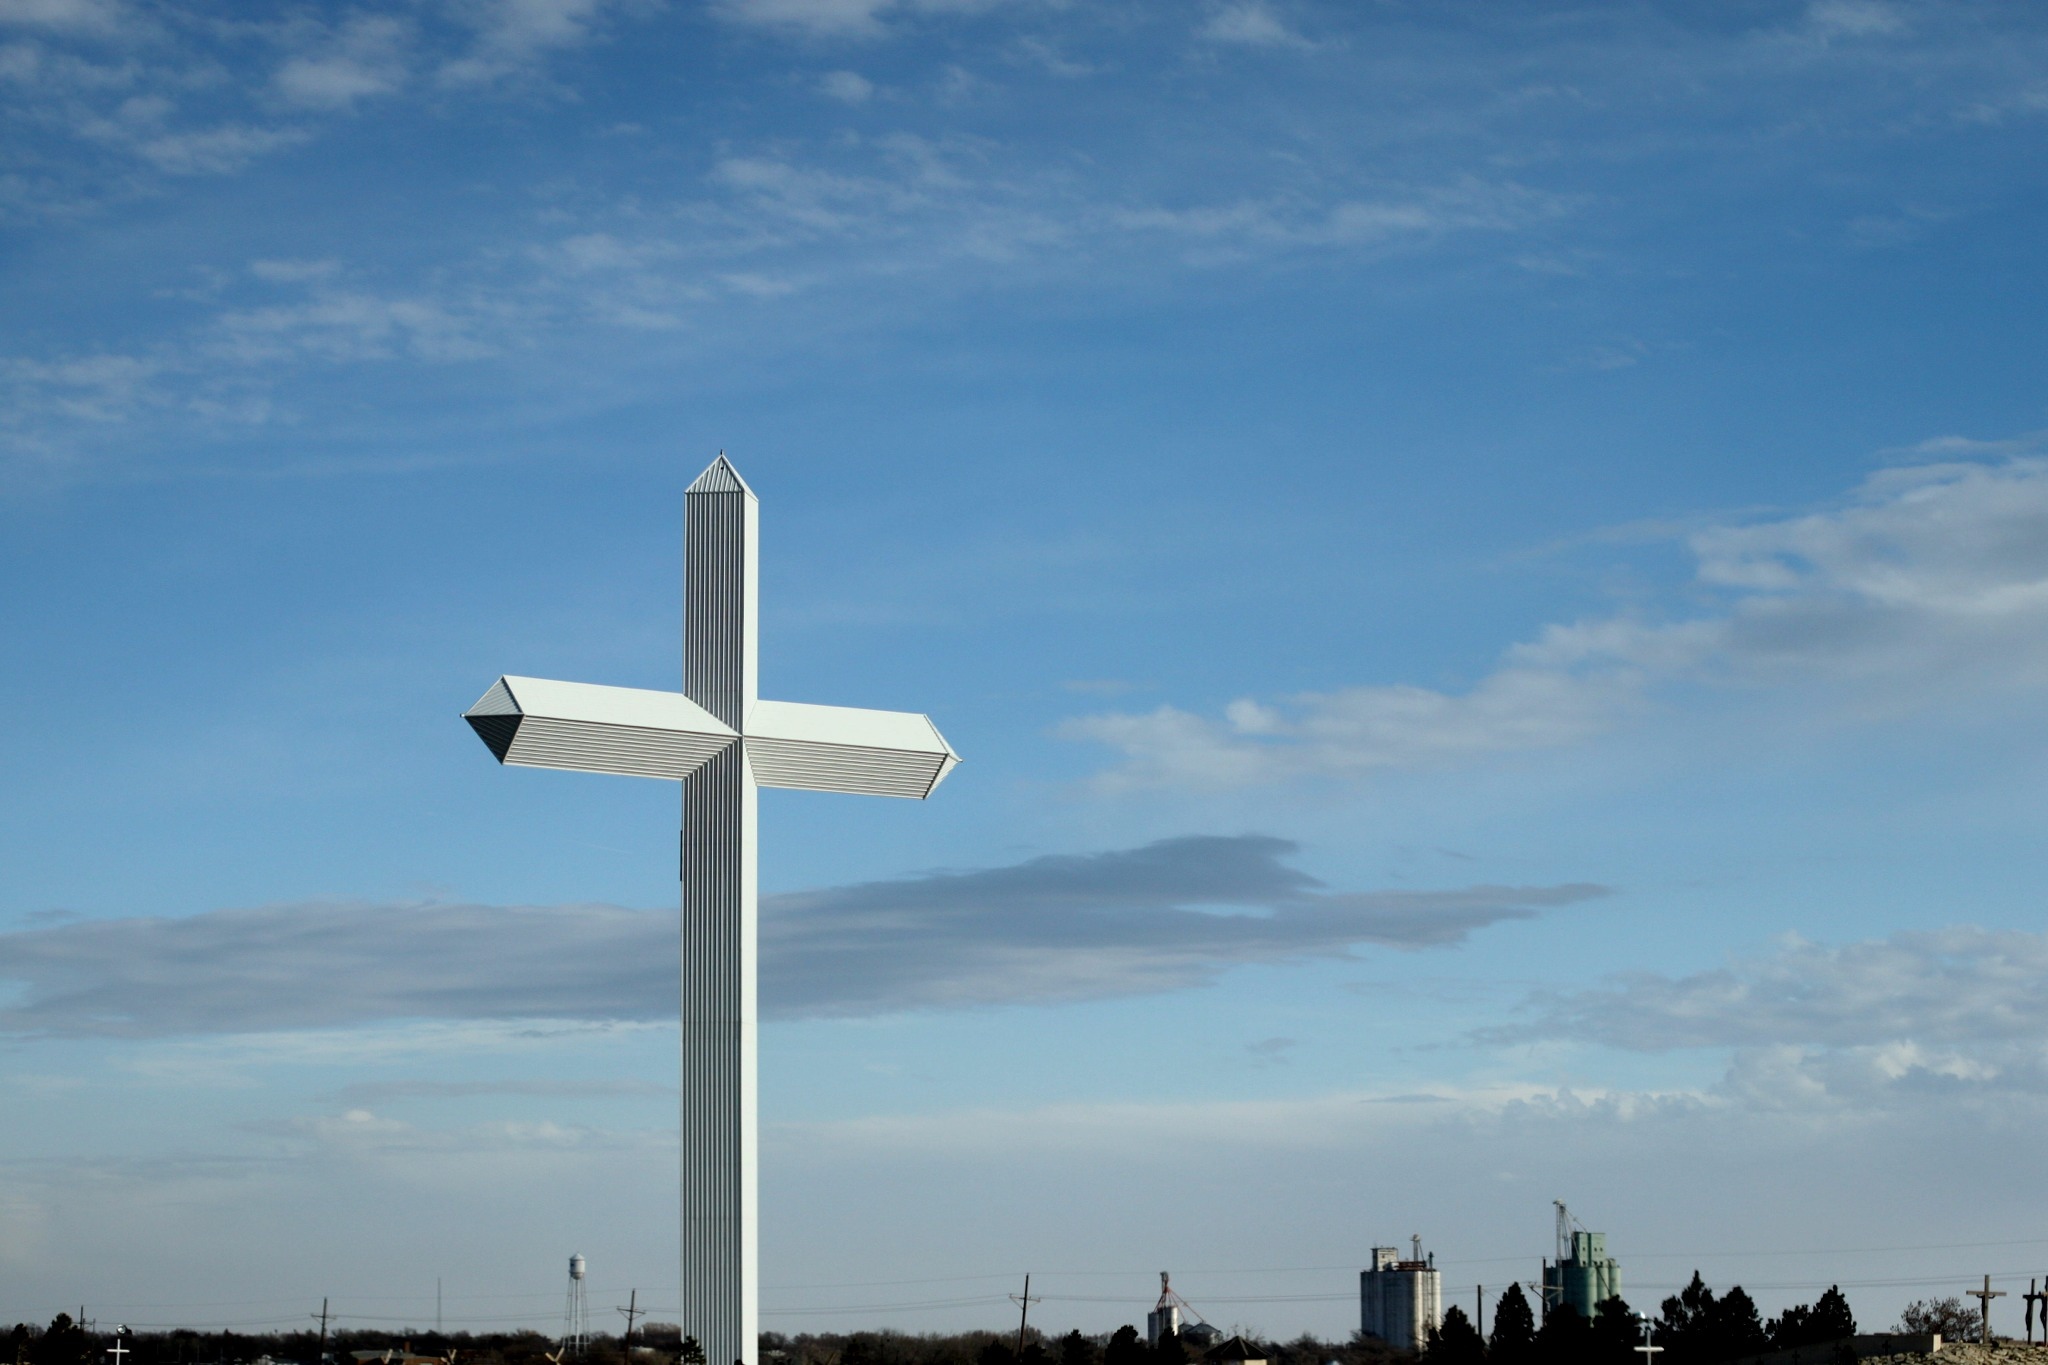
sky, wind, machine, wind turbine, atmosphere of earth